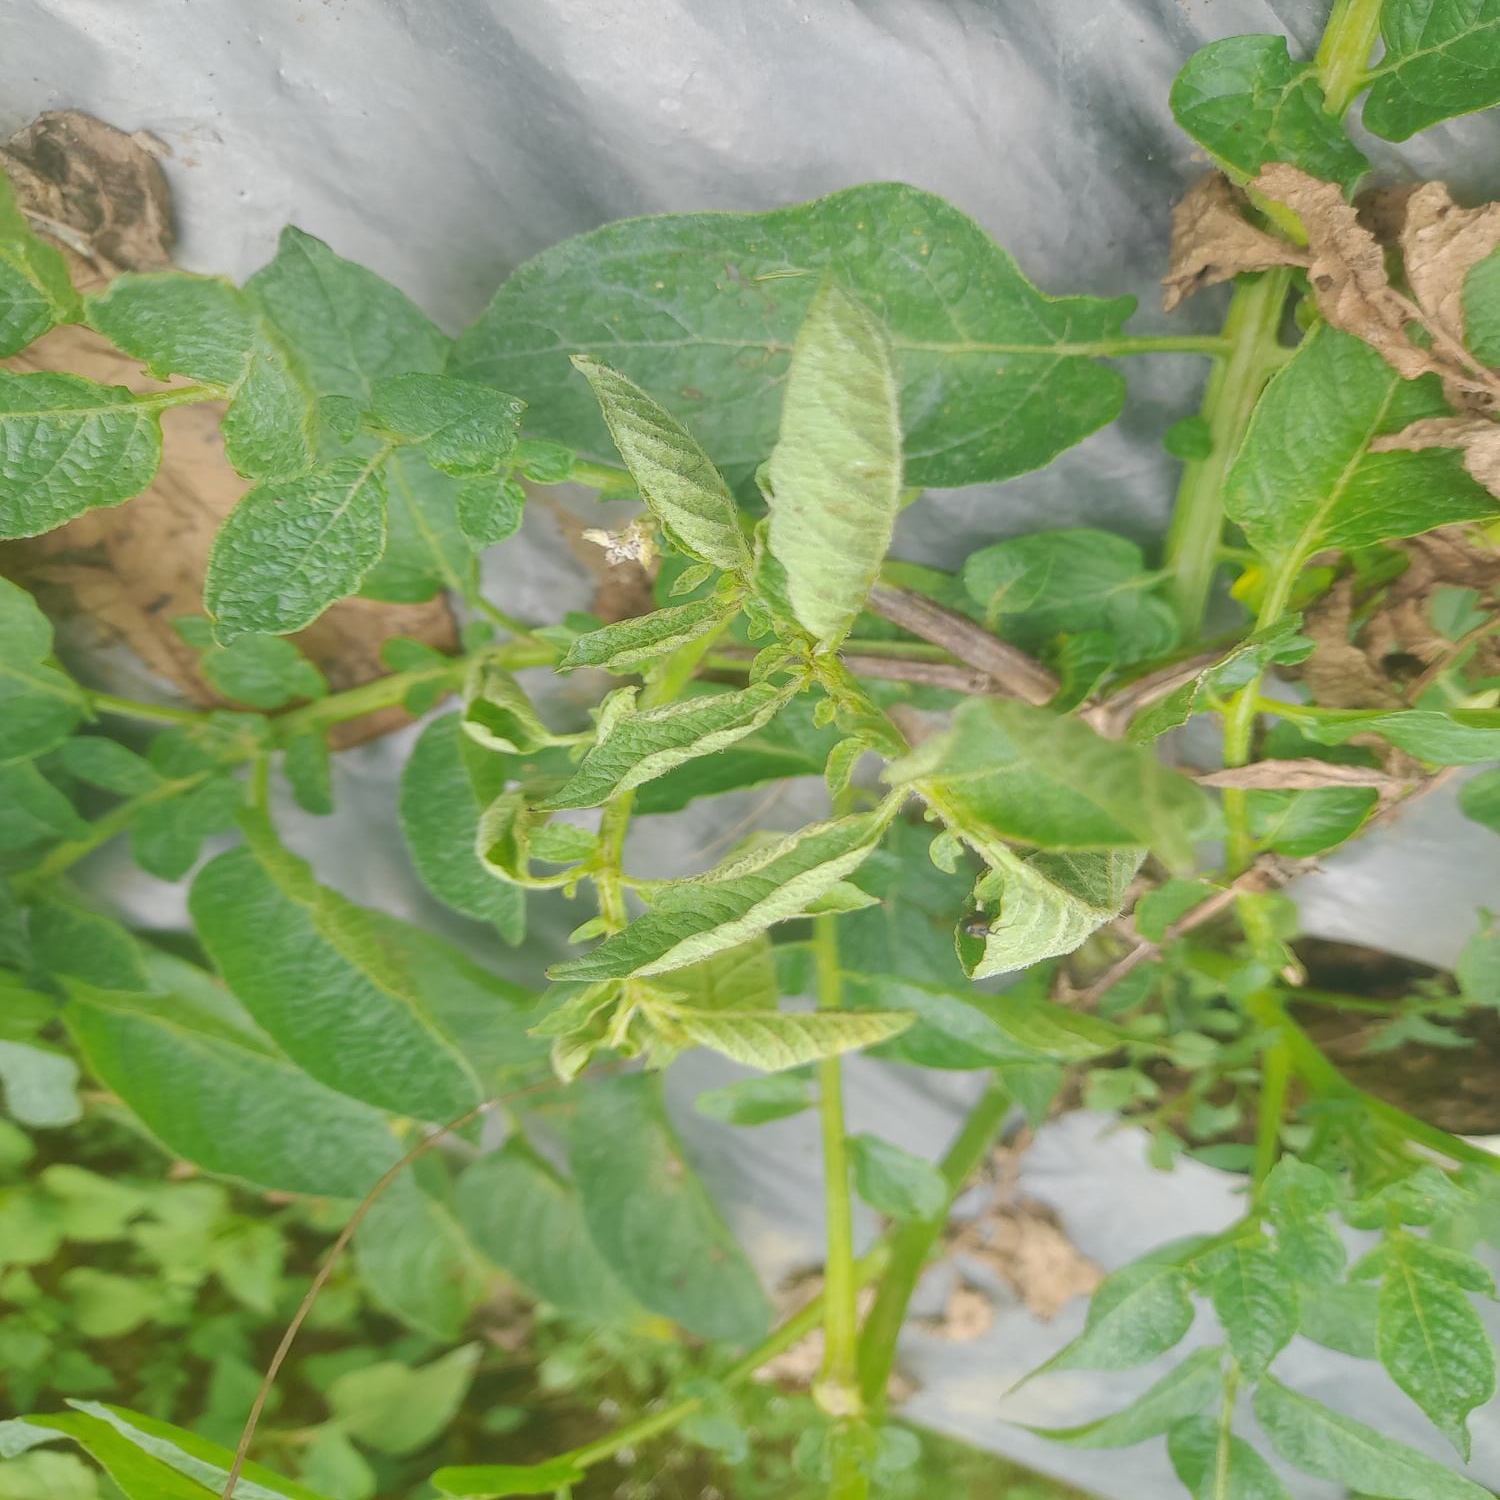
Etiqueta: Pudricion_Parda